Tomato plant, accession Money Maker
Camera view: horizontal (90 deg, fisheye); turntable rotation: 120 degrees
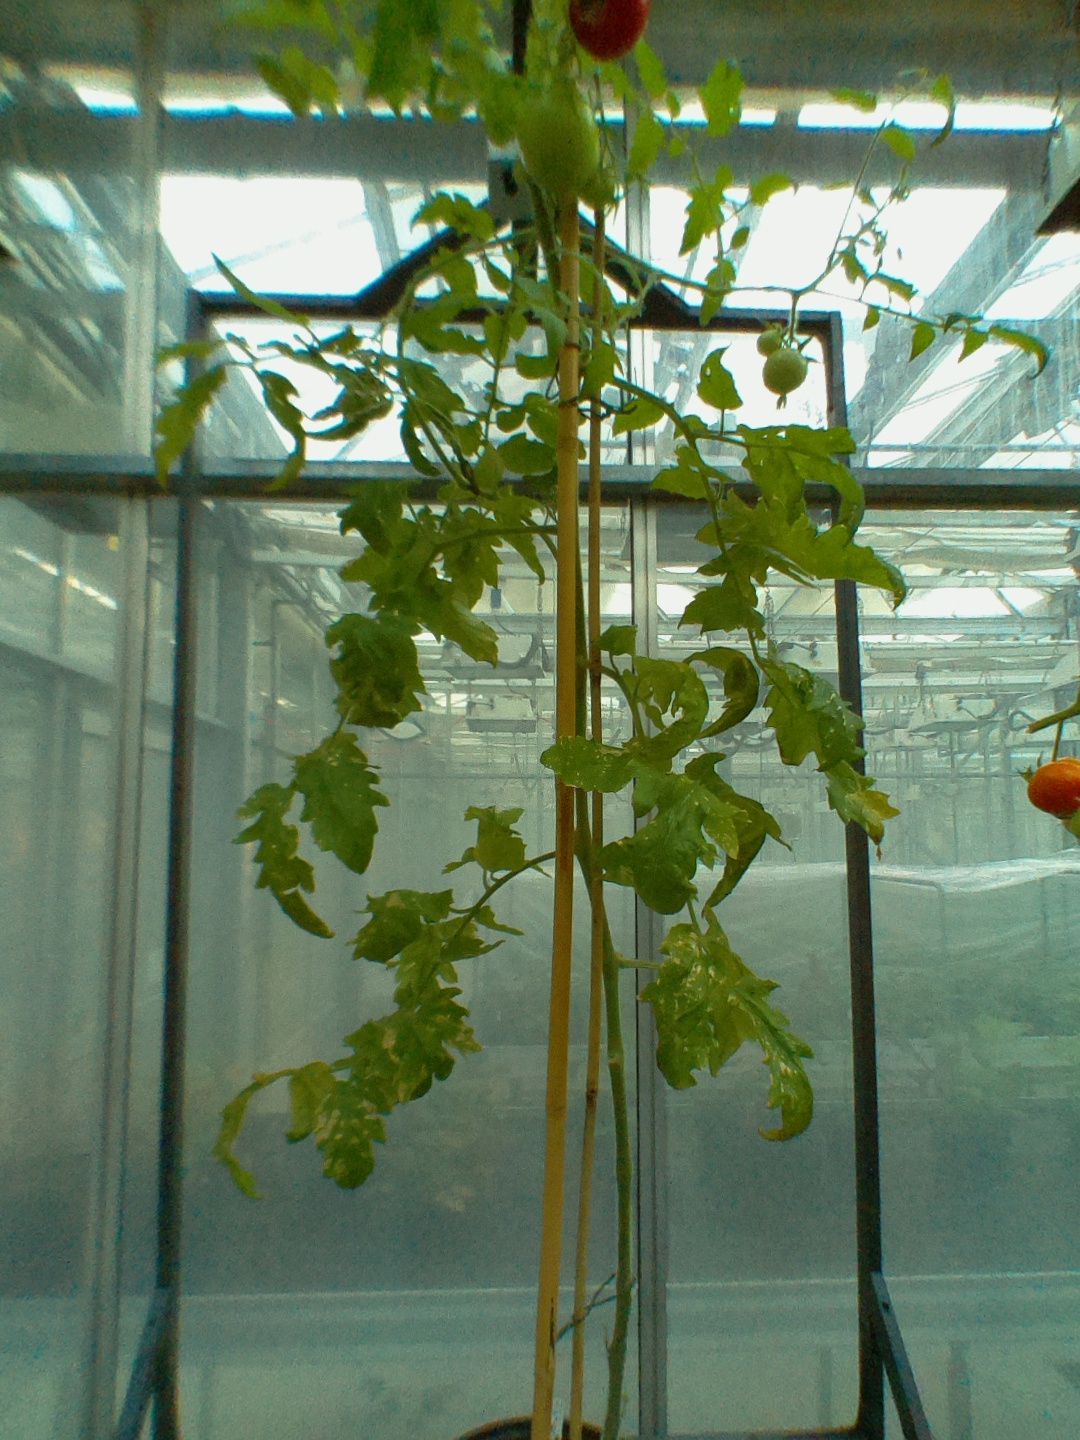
BBCH growth stage 83: 30%-40% of fruits show typical fully ripe color